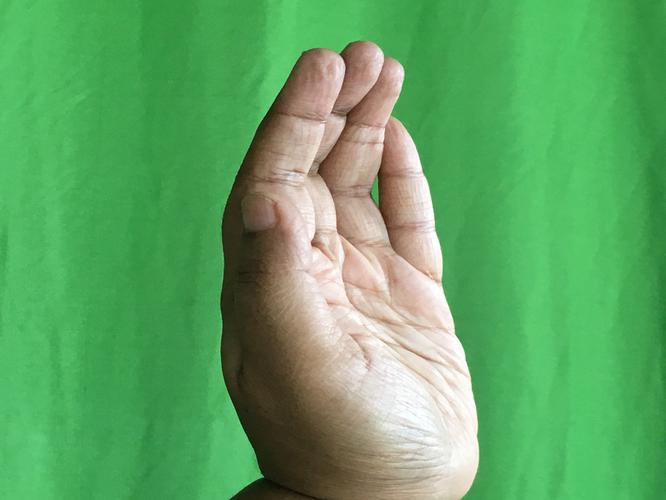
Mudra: Sarpasirsha
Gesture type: single_hand